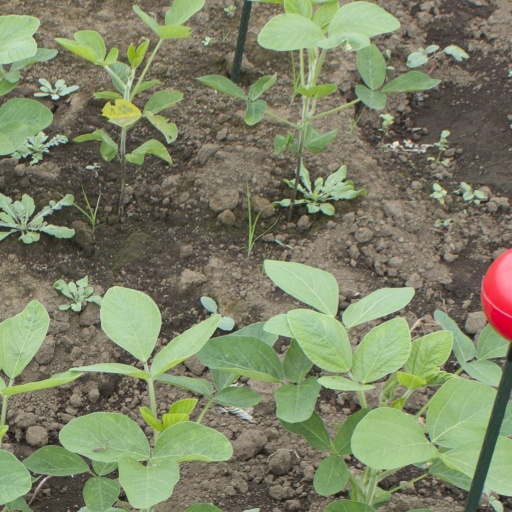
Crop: soybean